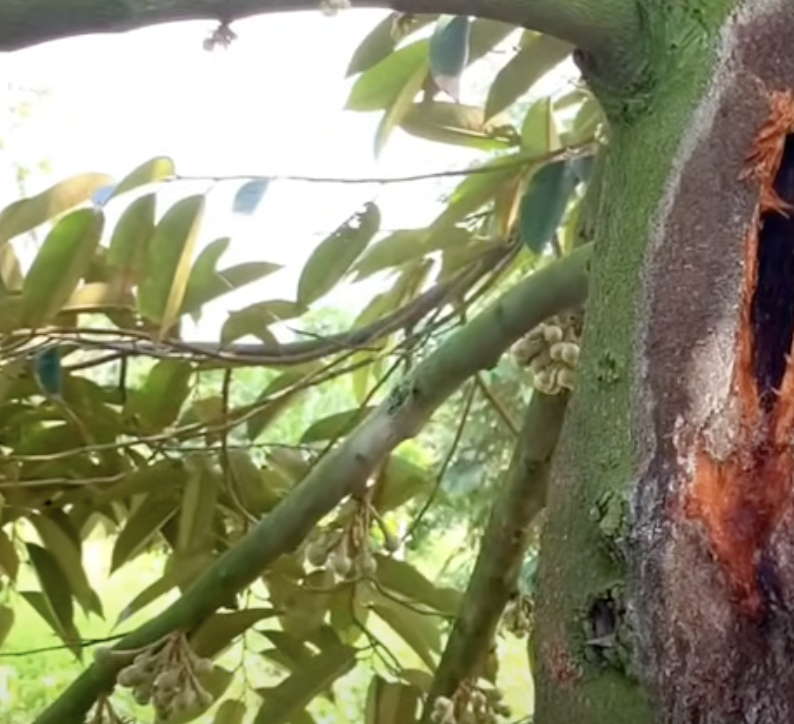
Label: stem_cracking_ gummosis